¿Para qué sirve un oso?

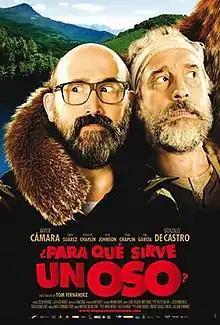
Promotional poster

¿Para qué sirve un oso? is a 2011 Spanish eco-comedy film written and directed by Tom Fernández. The film stars Javier Cámara, Gonzalo de Castro and Emma Suárez. It also stars Geraldine Chaplin and her real-life daughter, Oona. The film premiered on 26 March 2011 at the Málaga Film Festival, this was soon followed by a theatrical release in Spain on 1 April.